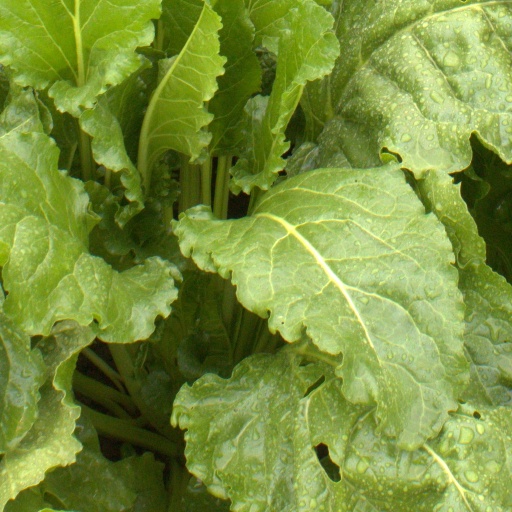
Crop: sugar beet